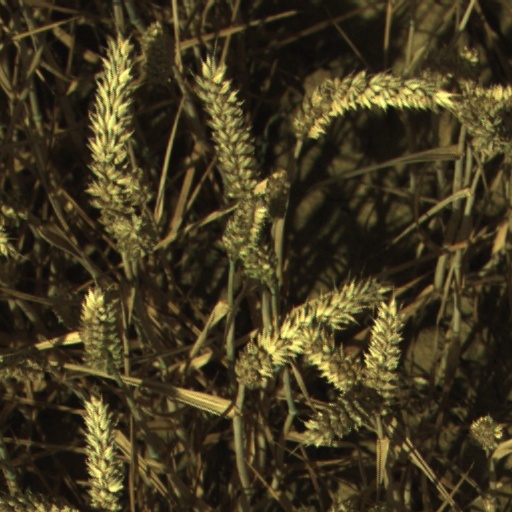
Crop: wheat